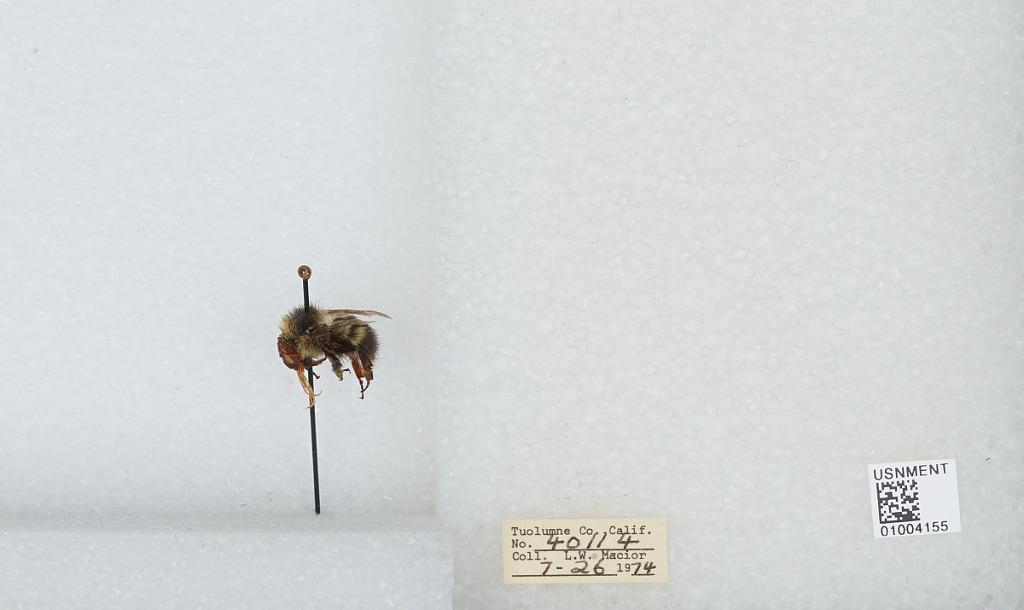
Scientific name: Bombus (Pyrobombus) flavifrons Cresson
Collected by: L. Macior
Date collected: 1974-7-26
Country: United States
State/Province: California
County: Tuolumne
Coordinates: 38.02, -119.94